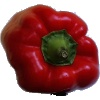
Label: Pepper Red 1